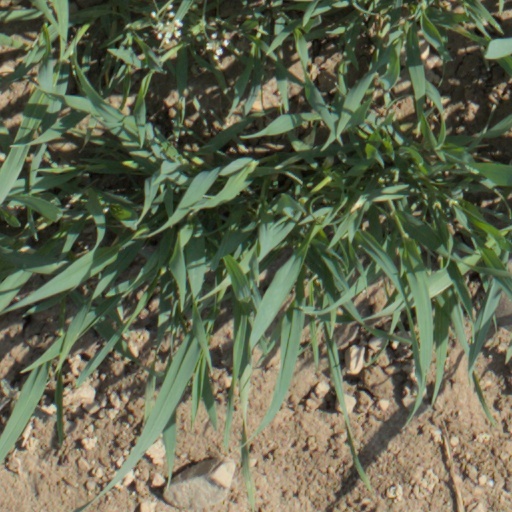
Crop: wheat